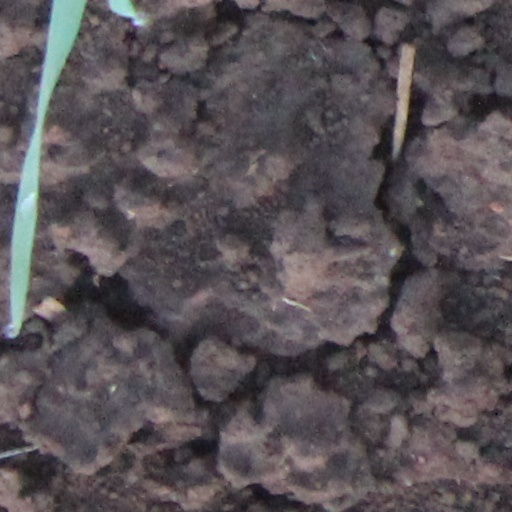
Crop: wheat